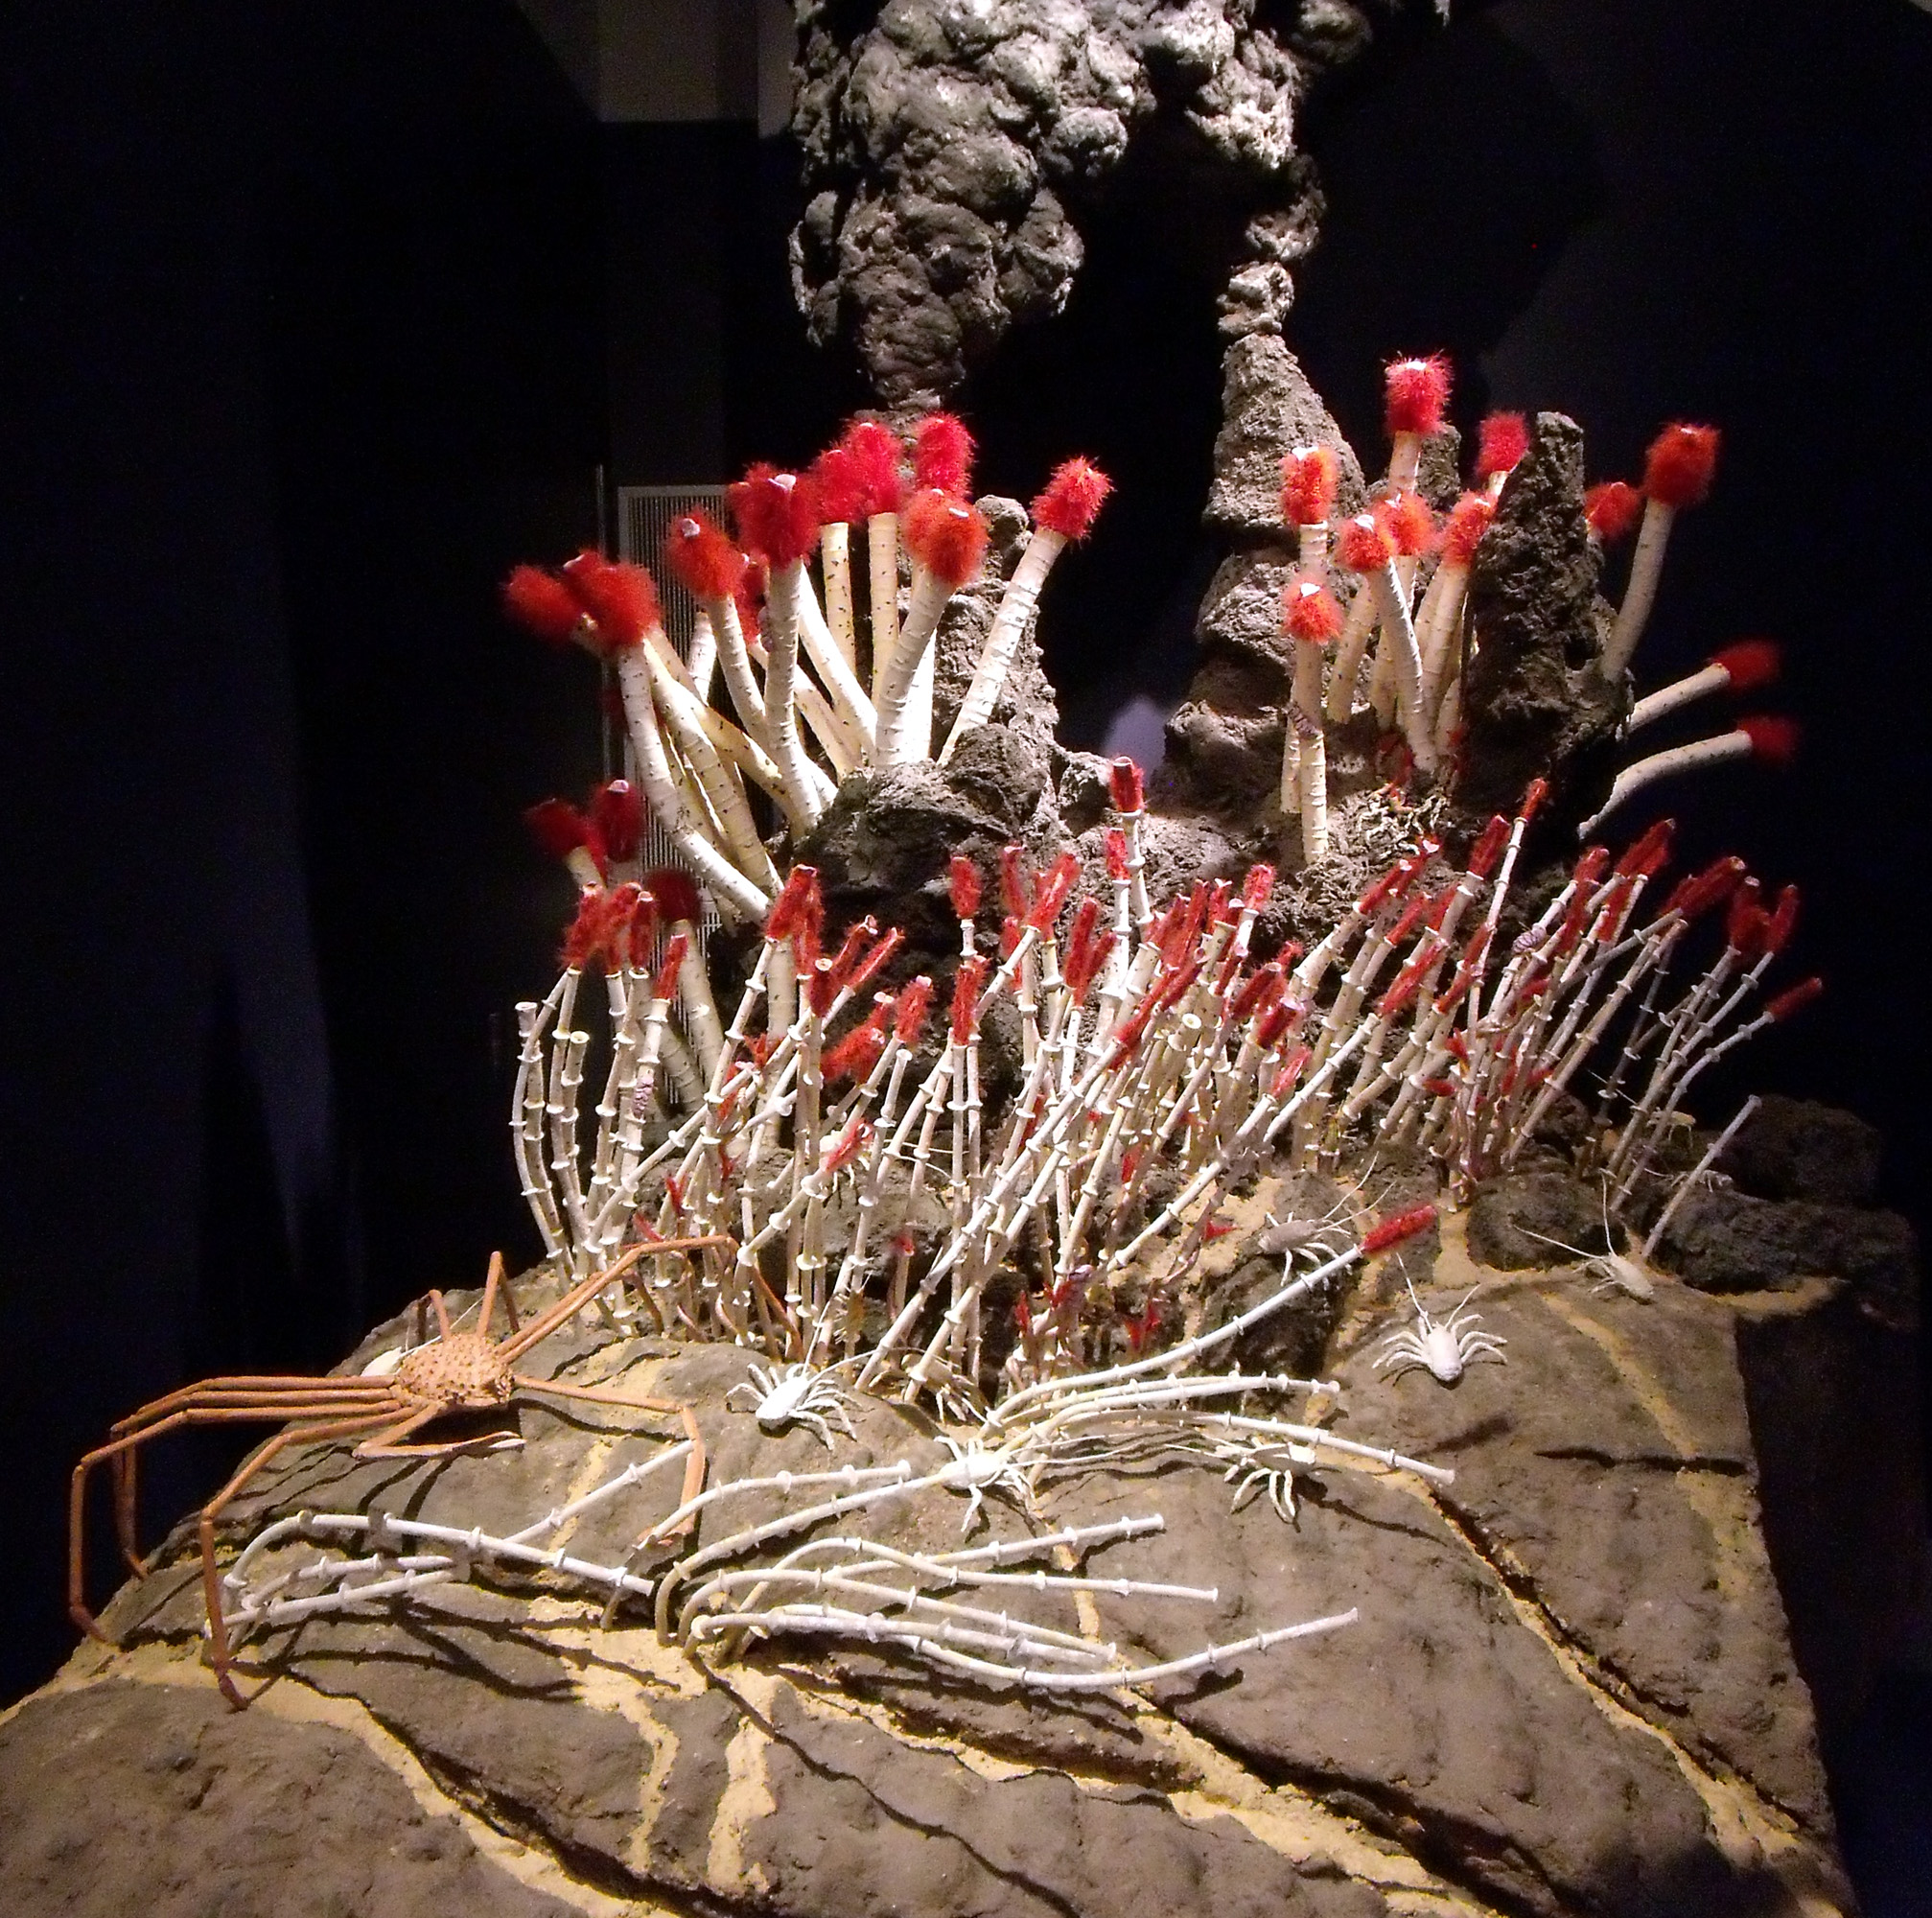
tube, model, biology, crab, life, shrimp, sculpture, art, vent, display, canada, public, giant, geotagged, ontario, 2010, subarcticmike, ottawa, museumofnature, worms, spreading, wierd, eyeless, platetectonics, deepsea, seafloor, blacksmoker